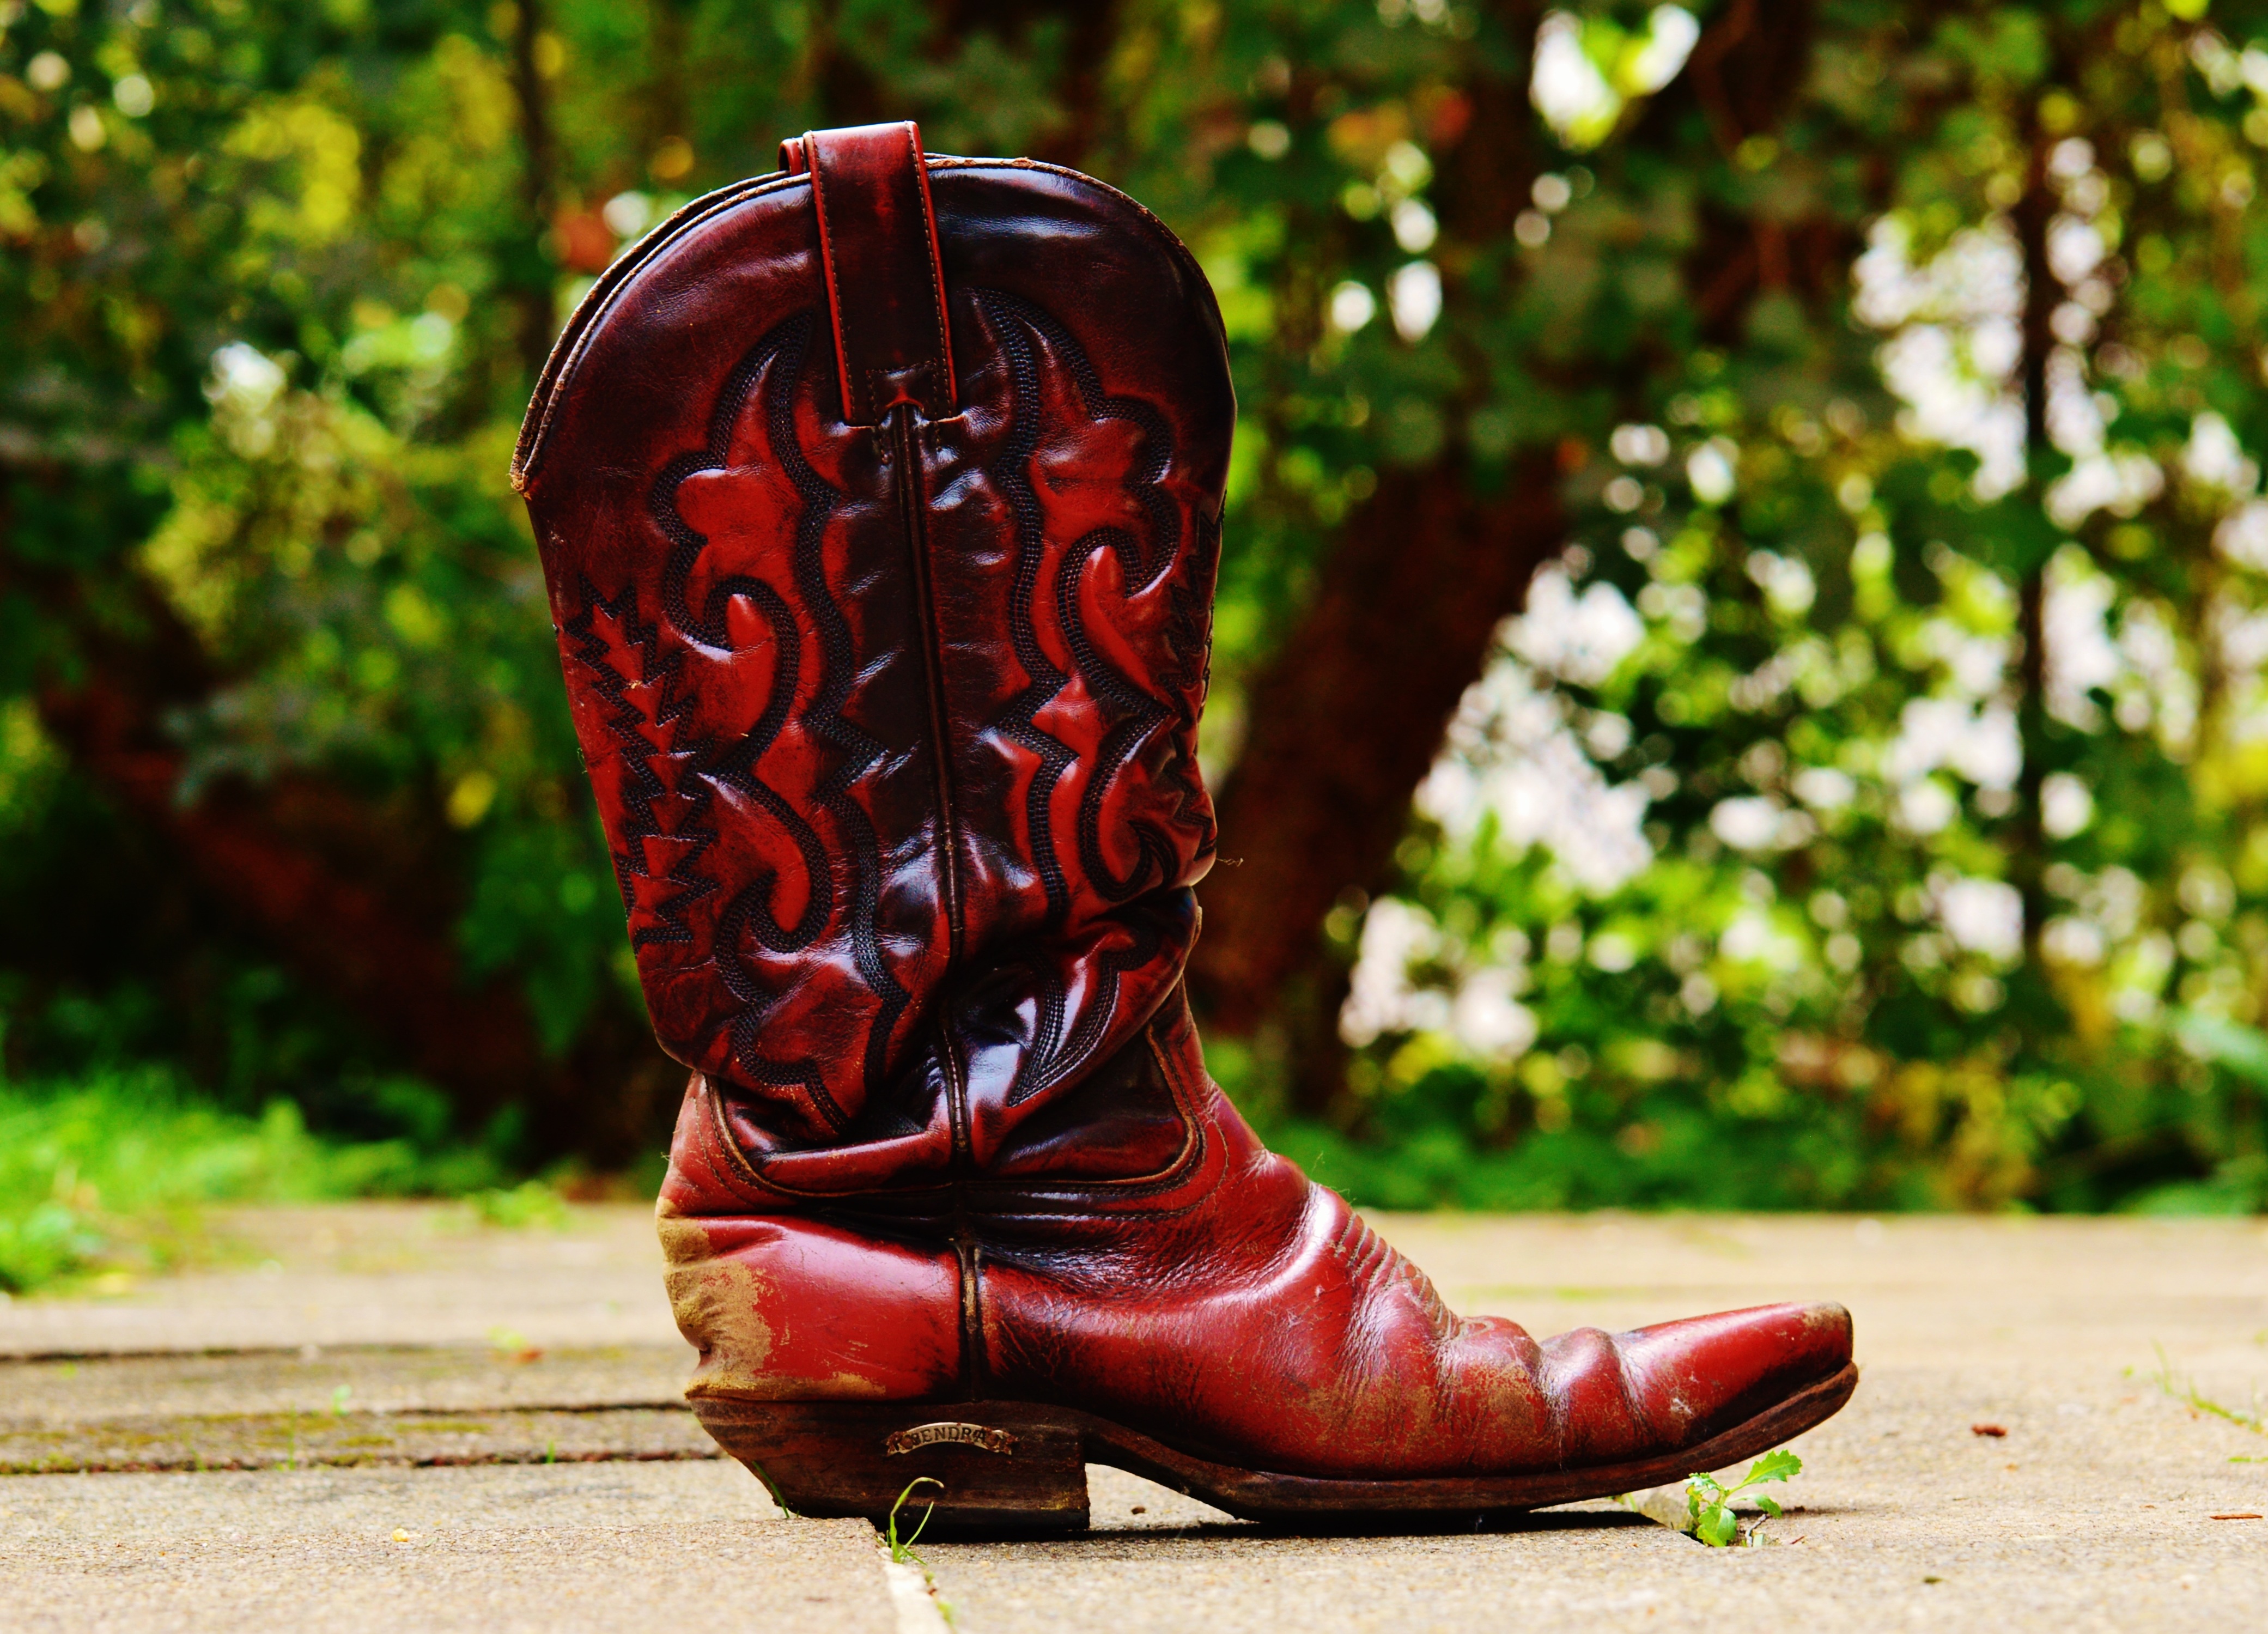
shoe, leather, retro, old, boot, leg, spring, red, season, shoes, boots, sneakers, footwear, leather boots, cowboy boot, 80s, cowboy boots